The Scarlet Car (1917 film)

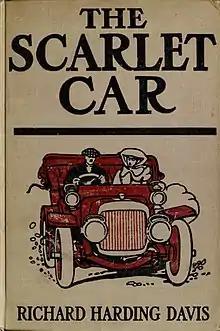
The novel "The Scarlet Car" (1907) upon which the film was based

The Scarlet Car is a 1917 American silent drama film directed by Joe De Grasse and featuring Lon Chaney, Edith Johnson, and Franklyn Farnum. The film was written by William Parker, based upon the novel "The Scarlet Car" by Richard Harding Davis, which also served as the basis of a 1923 Universal film of the same name. A print of the 1917 film exists at the Library of Congress, and the movie is available on DVD. Clips from the film were used in the 1995 documentary "Lon Chaney: Behind the Mask". A still exists showing Lon Chaney in his own make-up as the protagonist "Paul Revere Forbes".